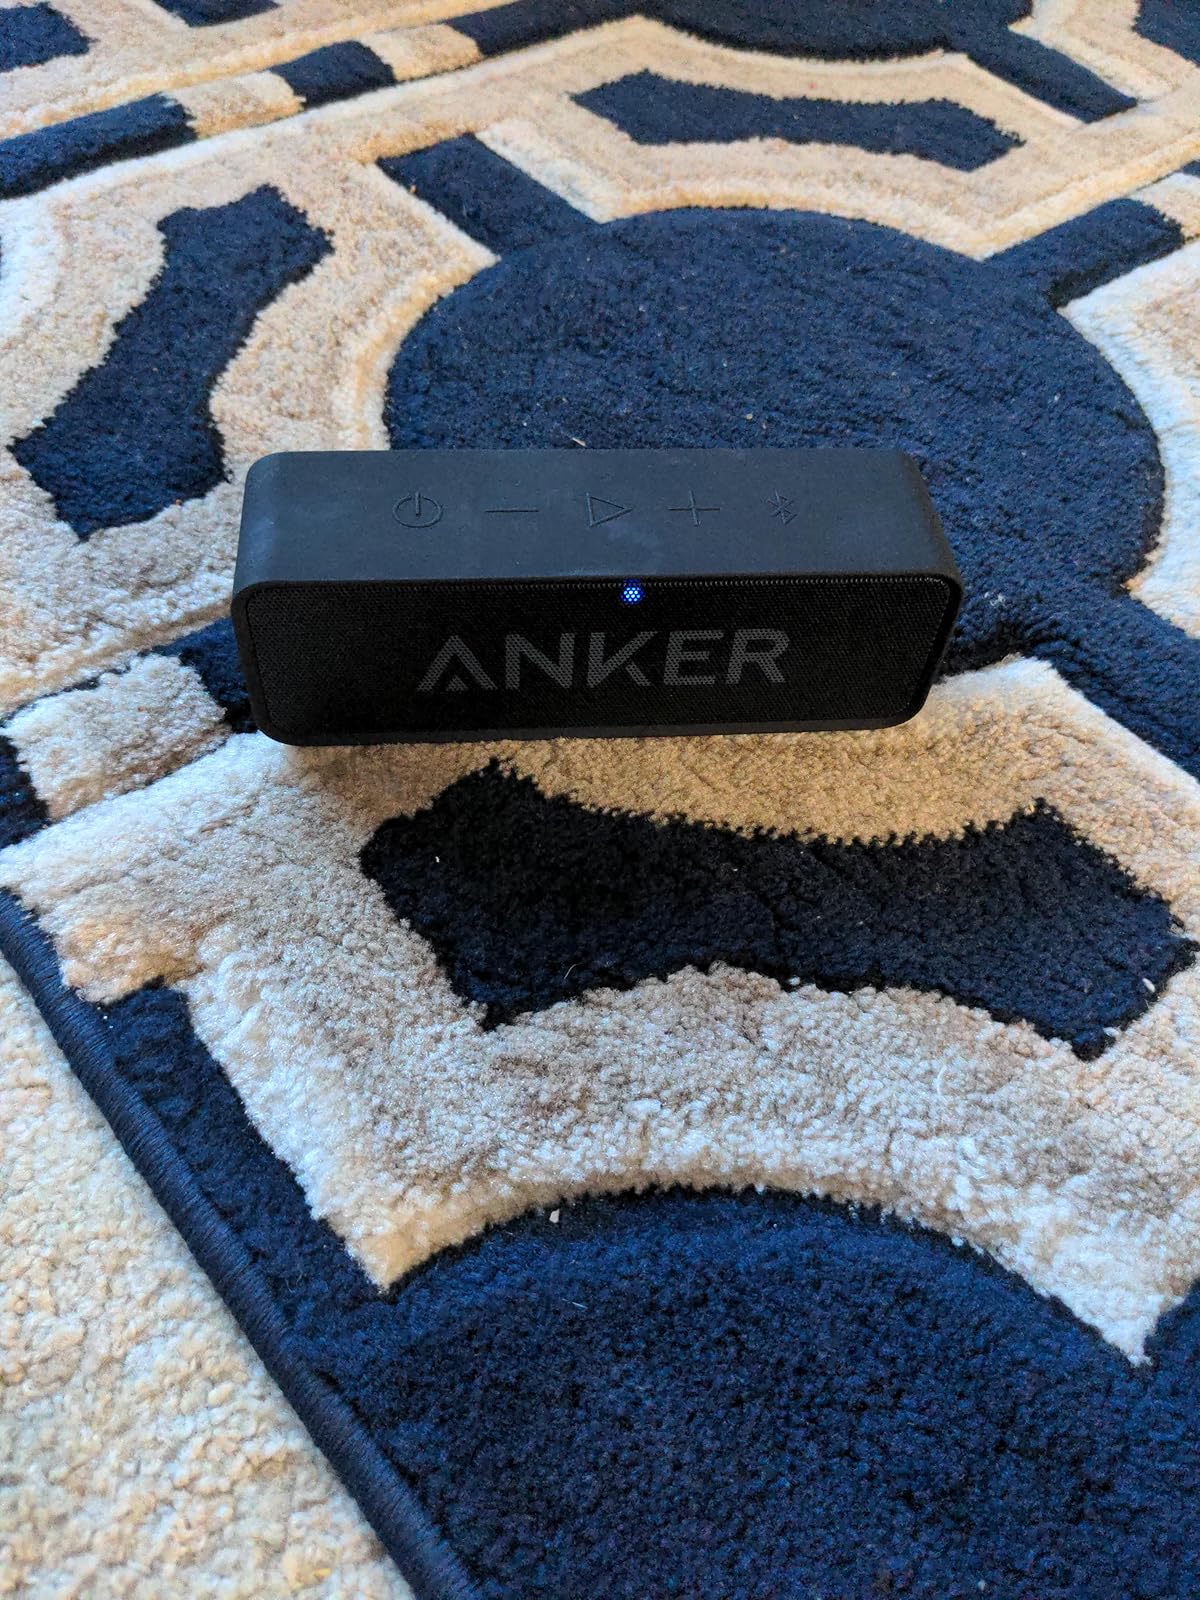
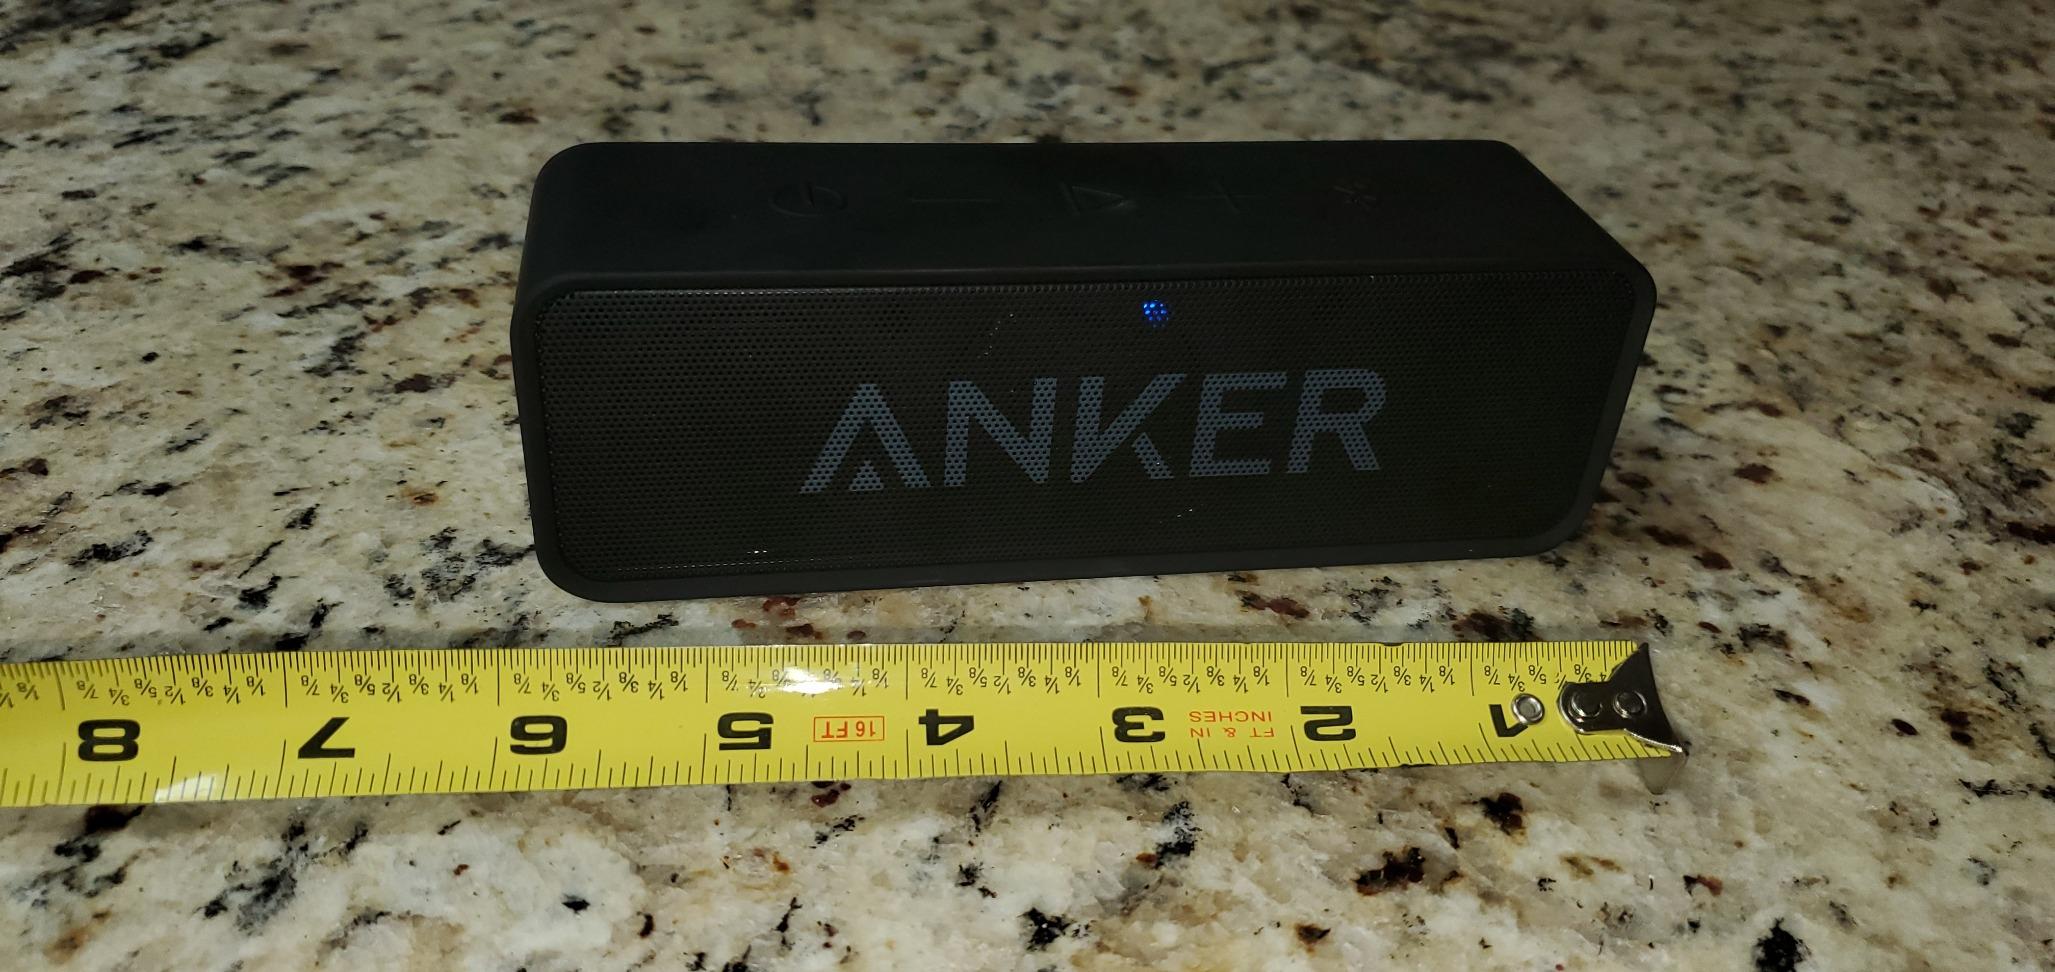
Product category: speaker
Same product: yes